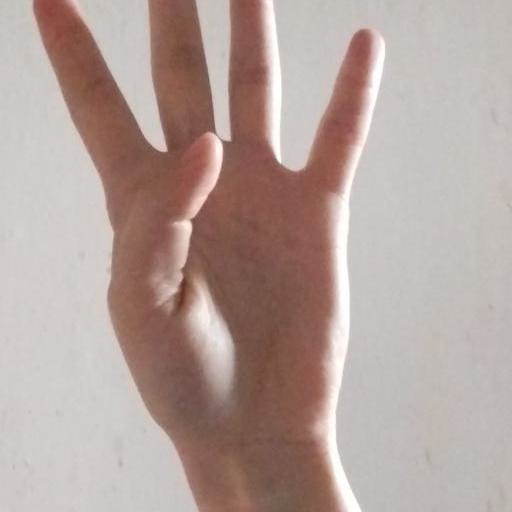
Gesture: four